Aigul Gareeva

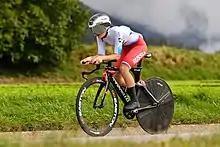
Gareeva in 2018

Aigul Gareeva (born 22 August 2001) is a Russian professional racing cyclist, who currently rides for UCI Women's Continental Team . At the 2019 UCI Road World Championships in Yorkshire, England, she won the gold medal in the women's junior time trial event.